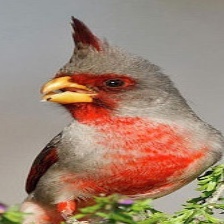
Species: PYRRHULOXIA
Scientific name: CARDINALIS SINUATUS